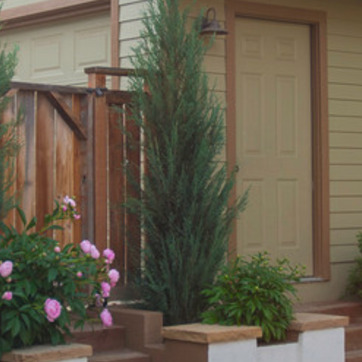
Material: foliage